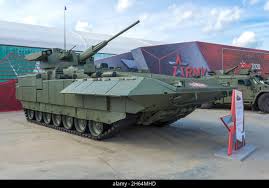
Label: BMP-T15